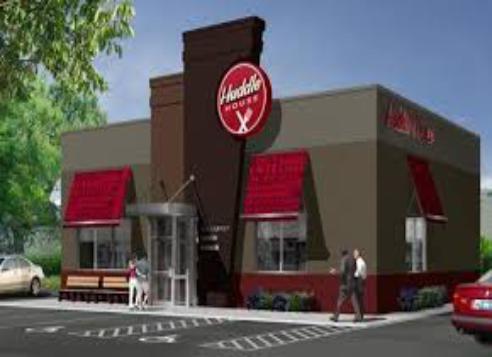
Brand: Huddle House
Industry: Food